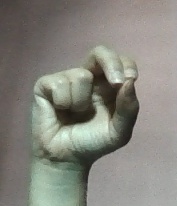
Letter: gaaf